List of Gold Glove Award winners at pitcher

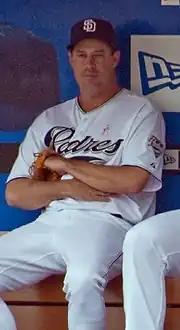
A man sits on a bench wearing a navy blue cap and a white baseball uniform in front of a blue wall

The Gold Glove Award is the award given annually to the Major League Baseball players judged to have exhibited superior individual fielding performances at each fielding position in both the National League (NL) and the American League (AL), as voted by the managers and coaches in each league. Managers are not permitted to vote for their own players. Eighteen Gold Gloves are awarded each year (with the exception of 1957, 1985, 2007 and 2018), one at each of the nine positions in each league. In 1957, the baseball glove manufacturer Rawlings created the Gold Glove Award to commemorate the best fielding performance at each position. The award was created from a glove made from gold lamé-tanned leather and affixed to a walnut base. Initially, only one Gold Glove per position was awarded to the top fielder at each position in the entire league; however, separate awards were given for the National and American Leagues beginning in 1958.